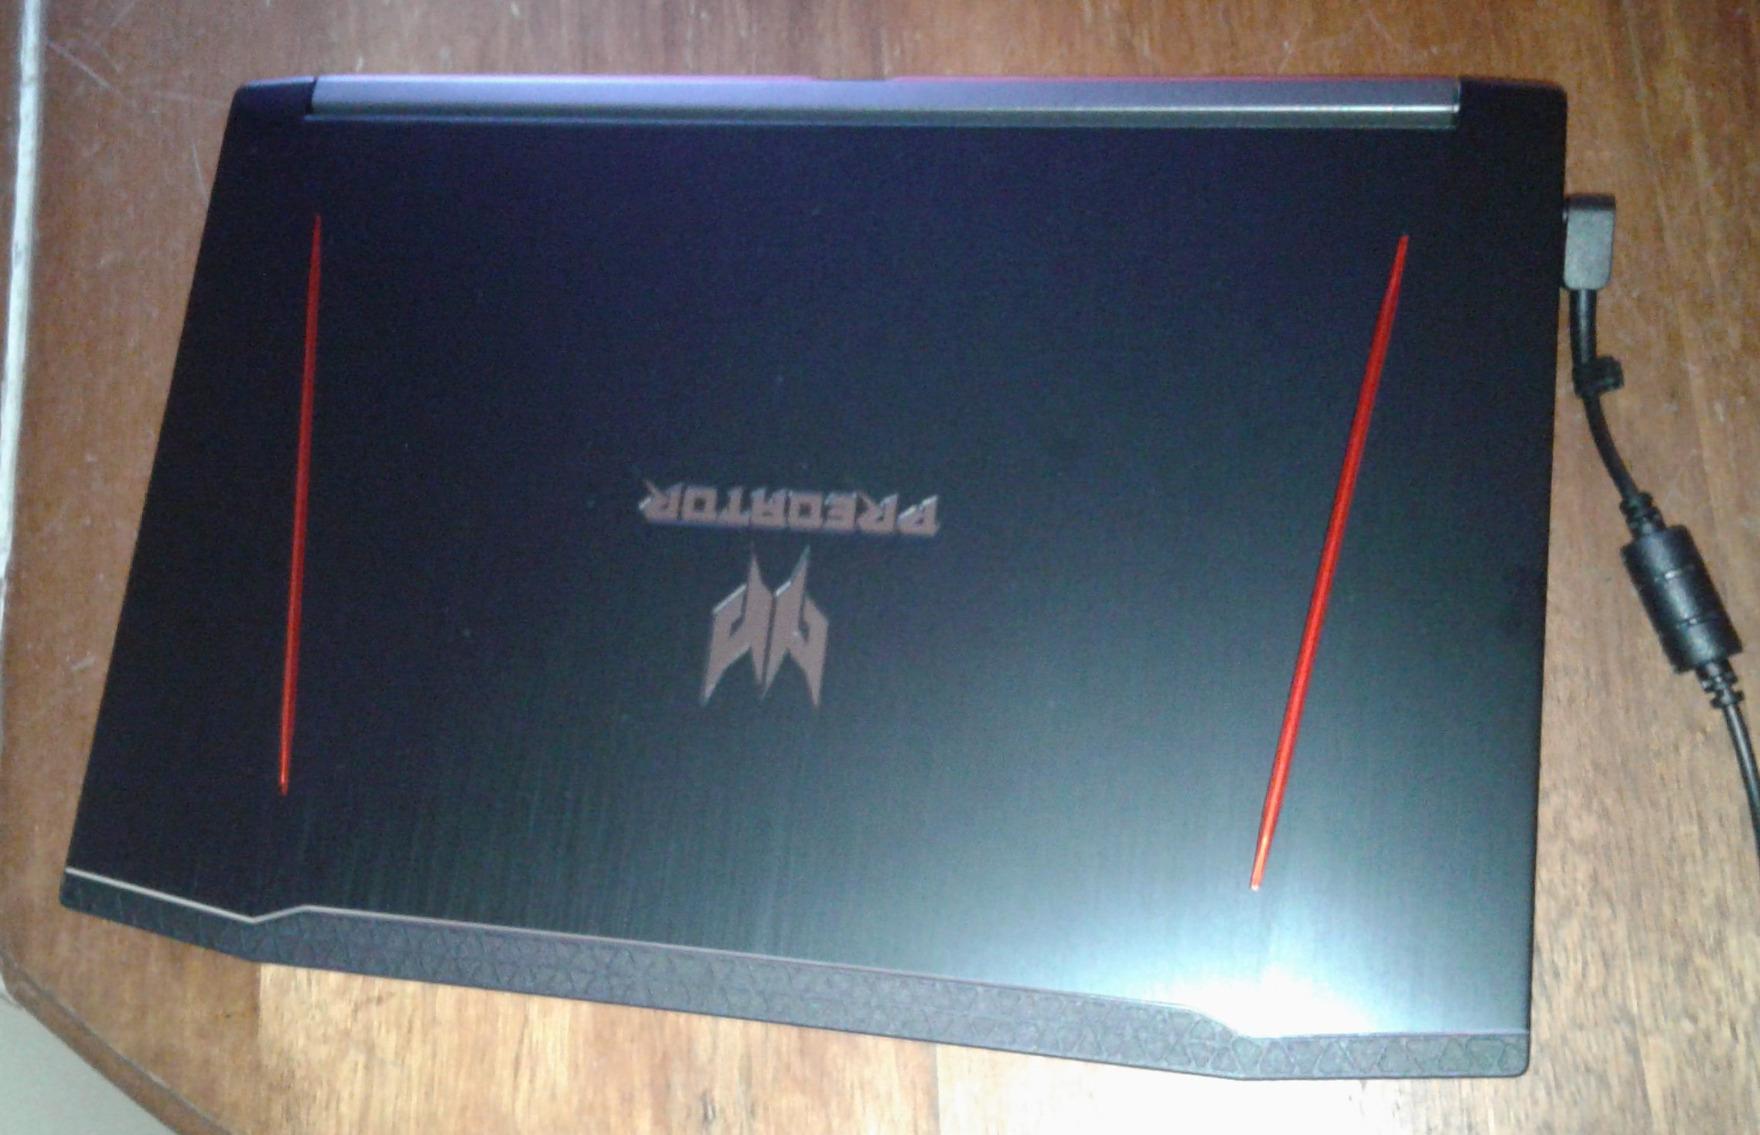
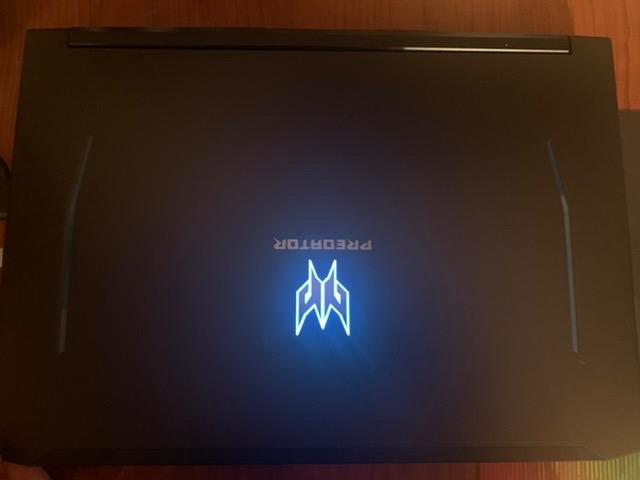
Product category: laptop
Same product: no